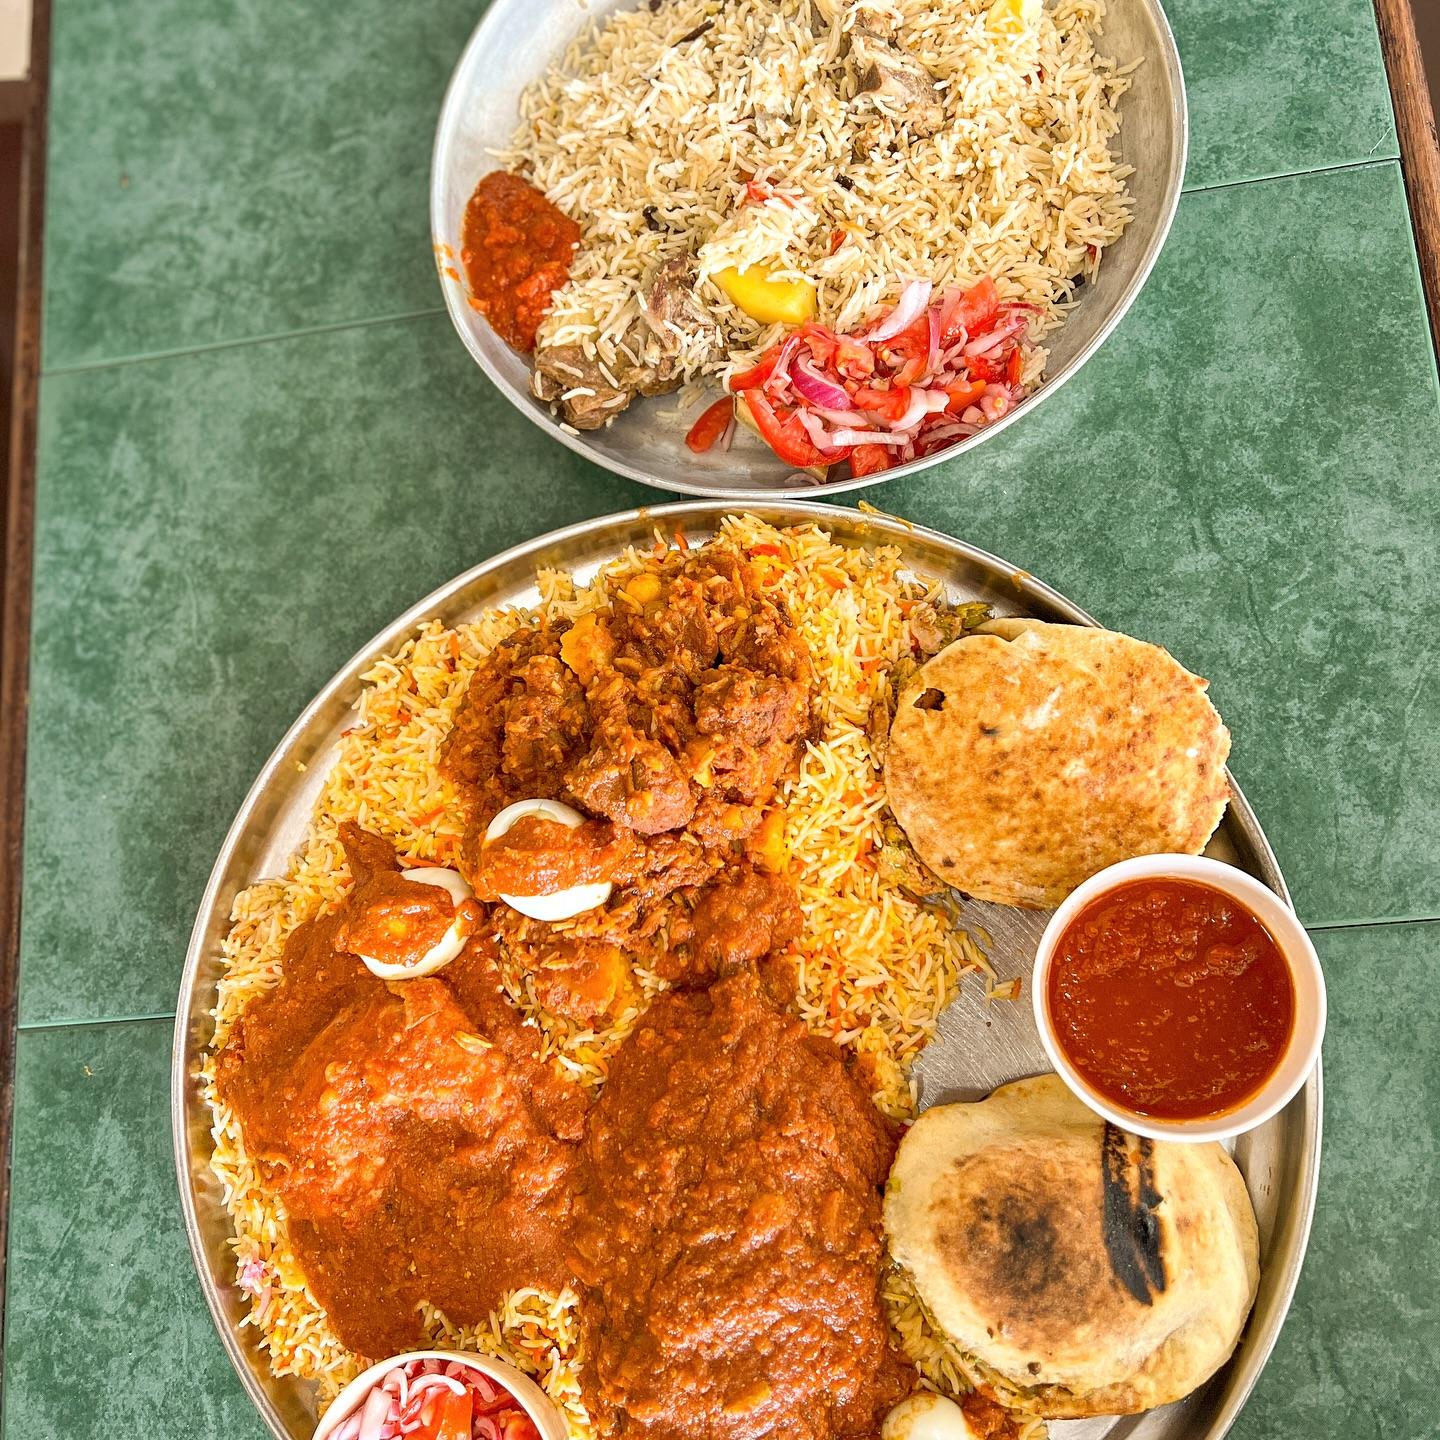
Sinia kubwa chini ina mchele wa hudhurungi wenye viungo, nyama iliopikwa vizuri, mayai na mkate wa mviringo. Juu yake kuna mchuzi mwekundu na bakuli ndogo la saladi. Sahani ndogo ilio juu ina mchele mweupe na kipande cha nyama pamoja na saladi nyekundu na mchuzi.